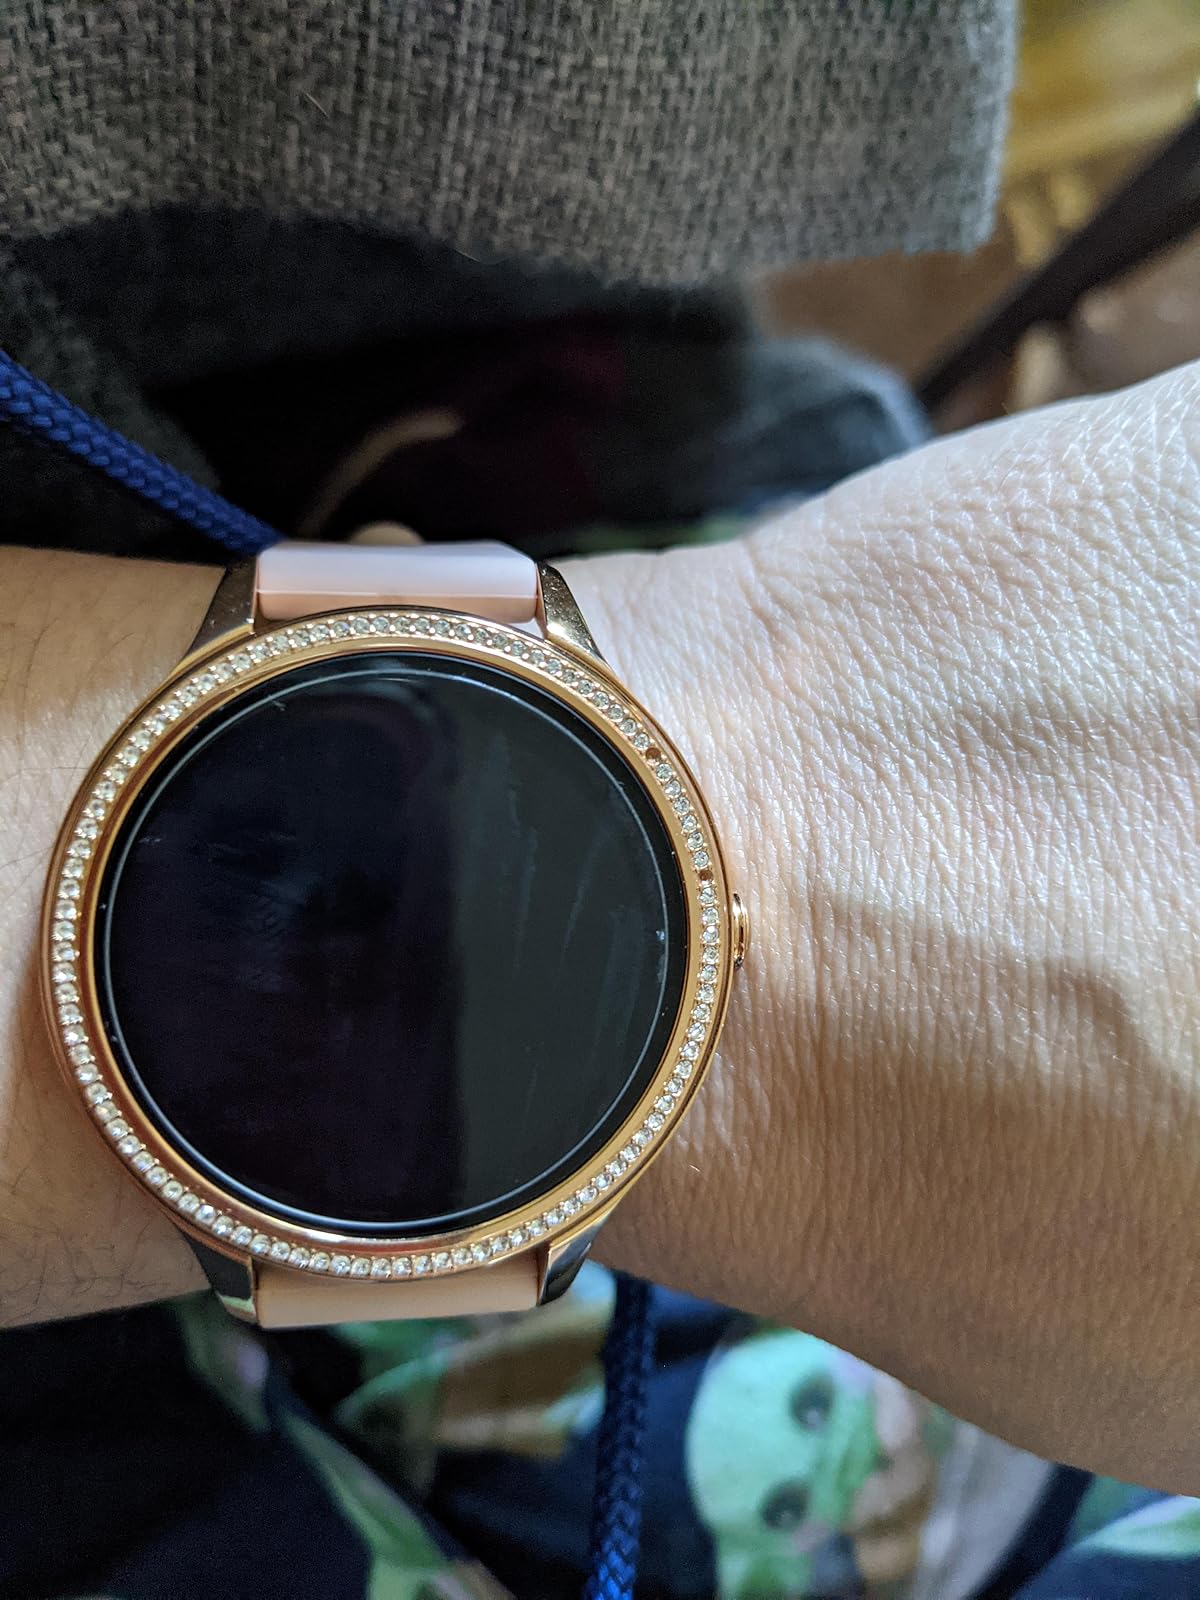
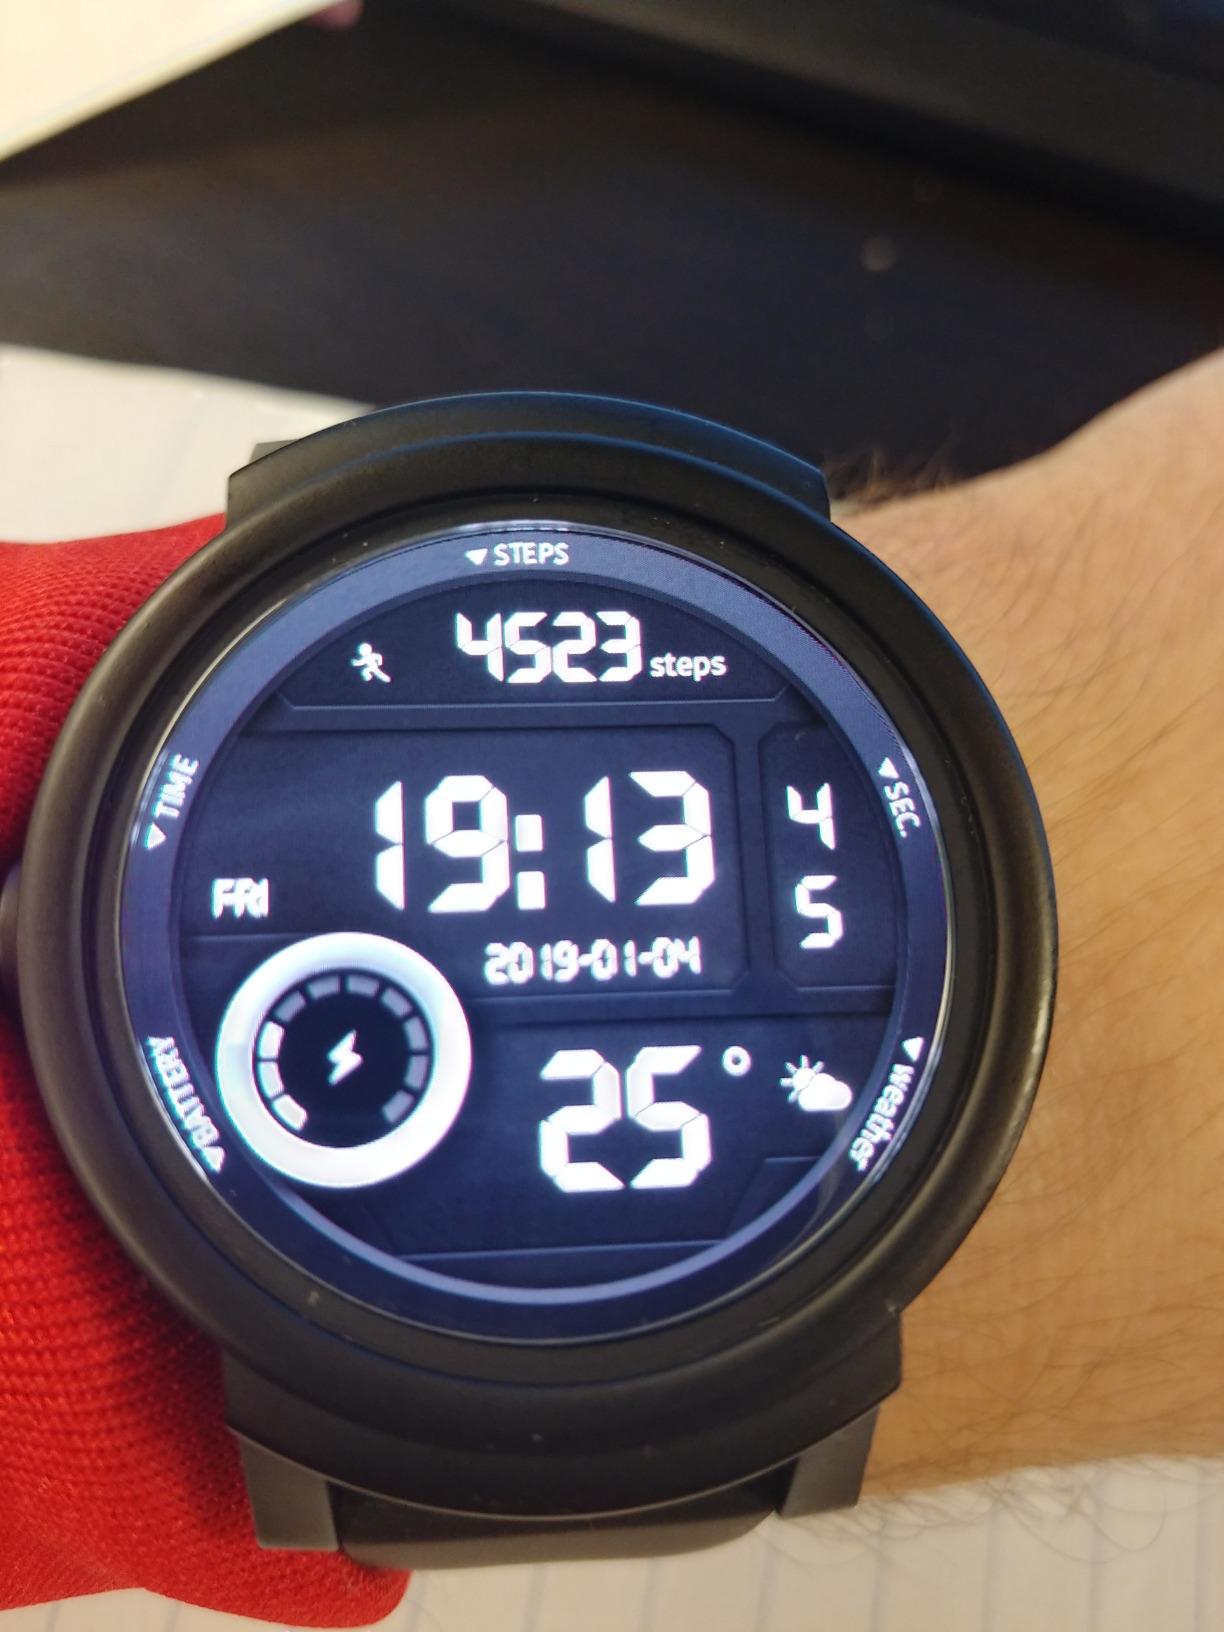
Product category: smartwatch
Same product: no